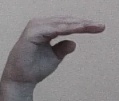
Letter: jeem